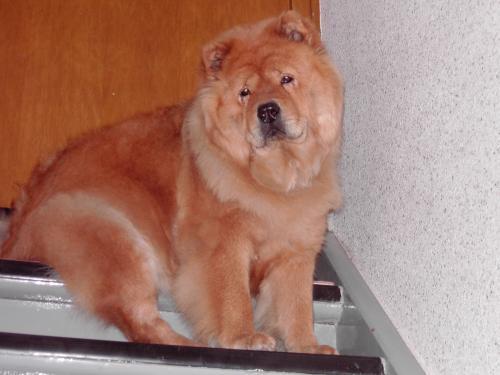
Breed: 329-n000119-chow